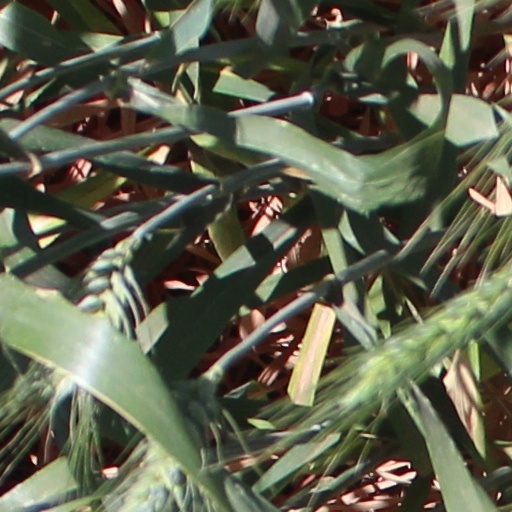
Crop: wheat